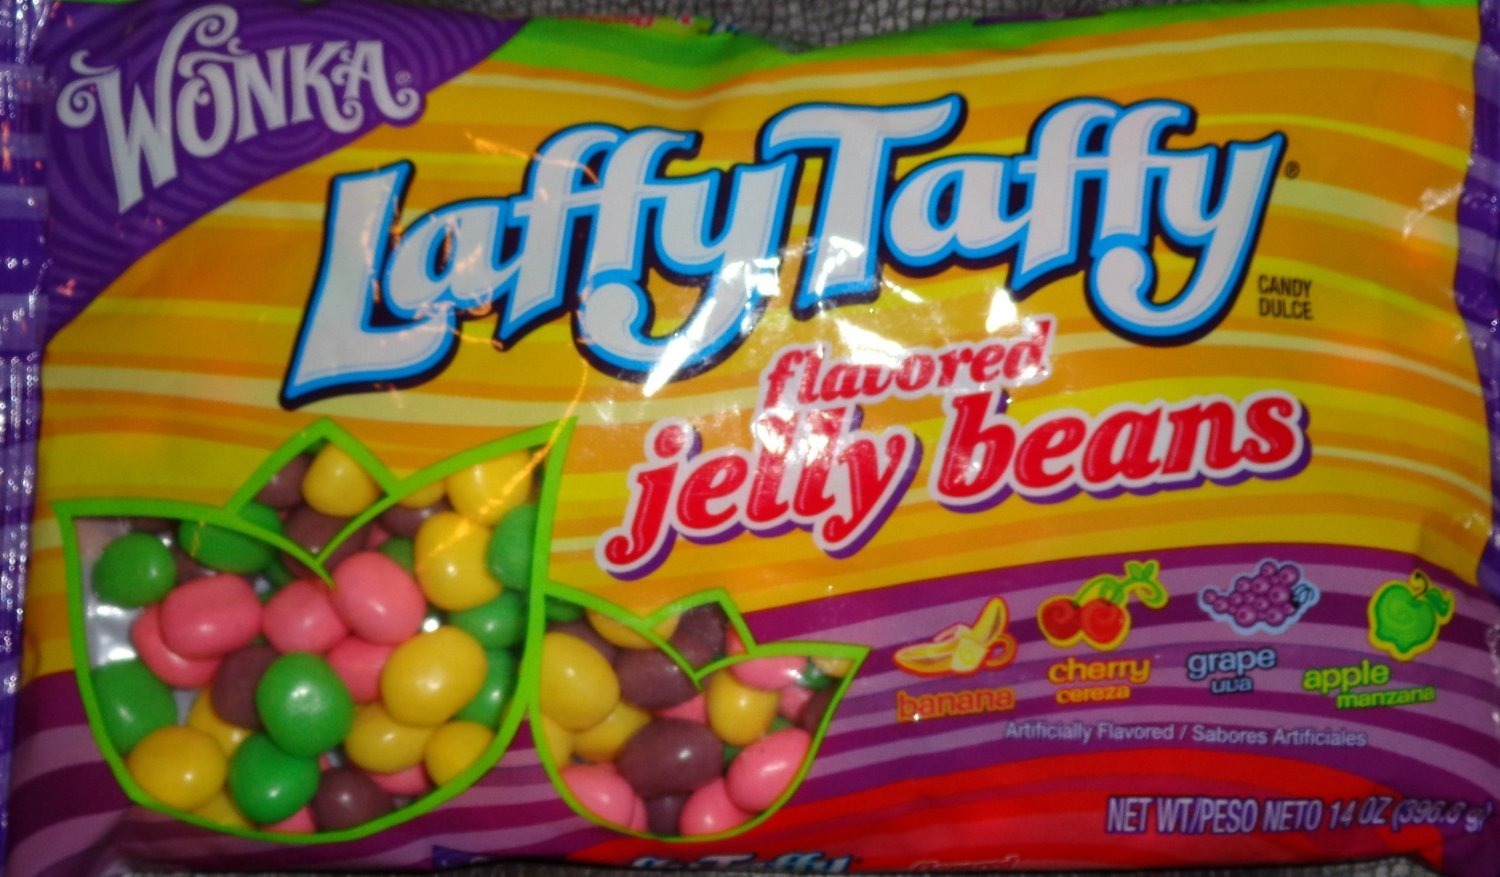
Item Name: Wonka Laffy Taffy Jelly Beans 14 Oz. Bags(pack of 6 Bags)
Bullet Point: Enjoy Wonka's flavored jelly beans in four different flavors
Product Description: Enjoy Wonka's flavored jelly beans in four different flavors
Value: 84.0
Unit: Ounce

Price: 2.28